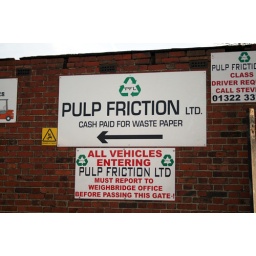
Not a porn film, but a creative paper processing plant in Erith.